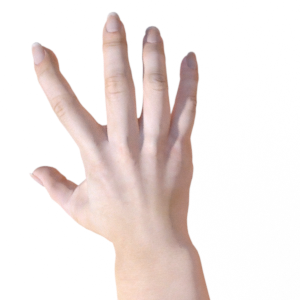
Label: paper